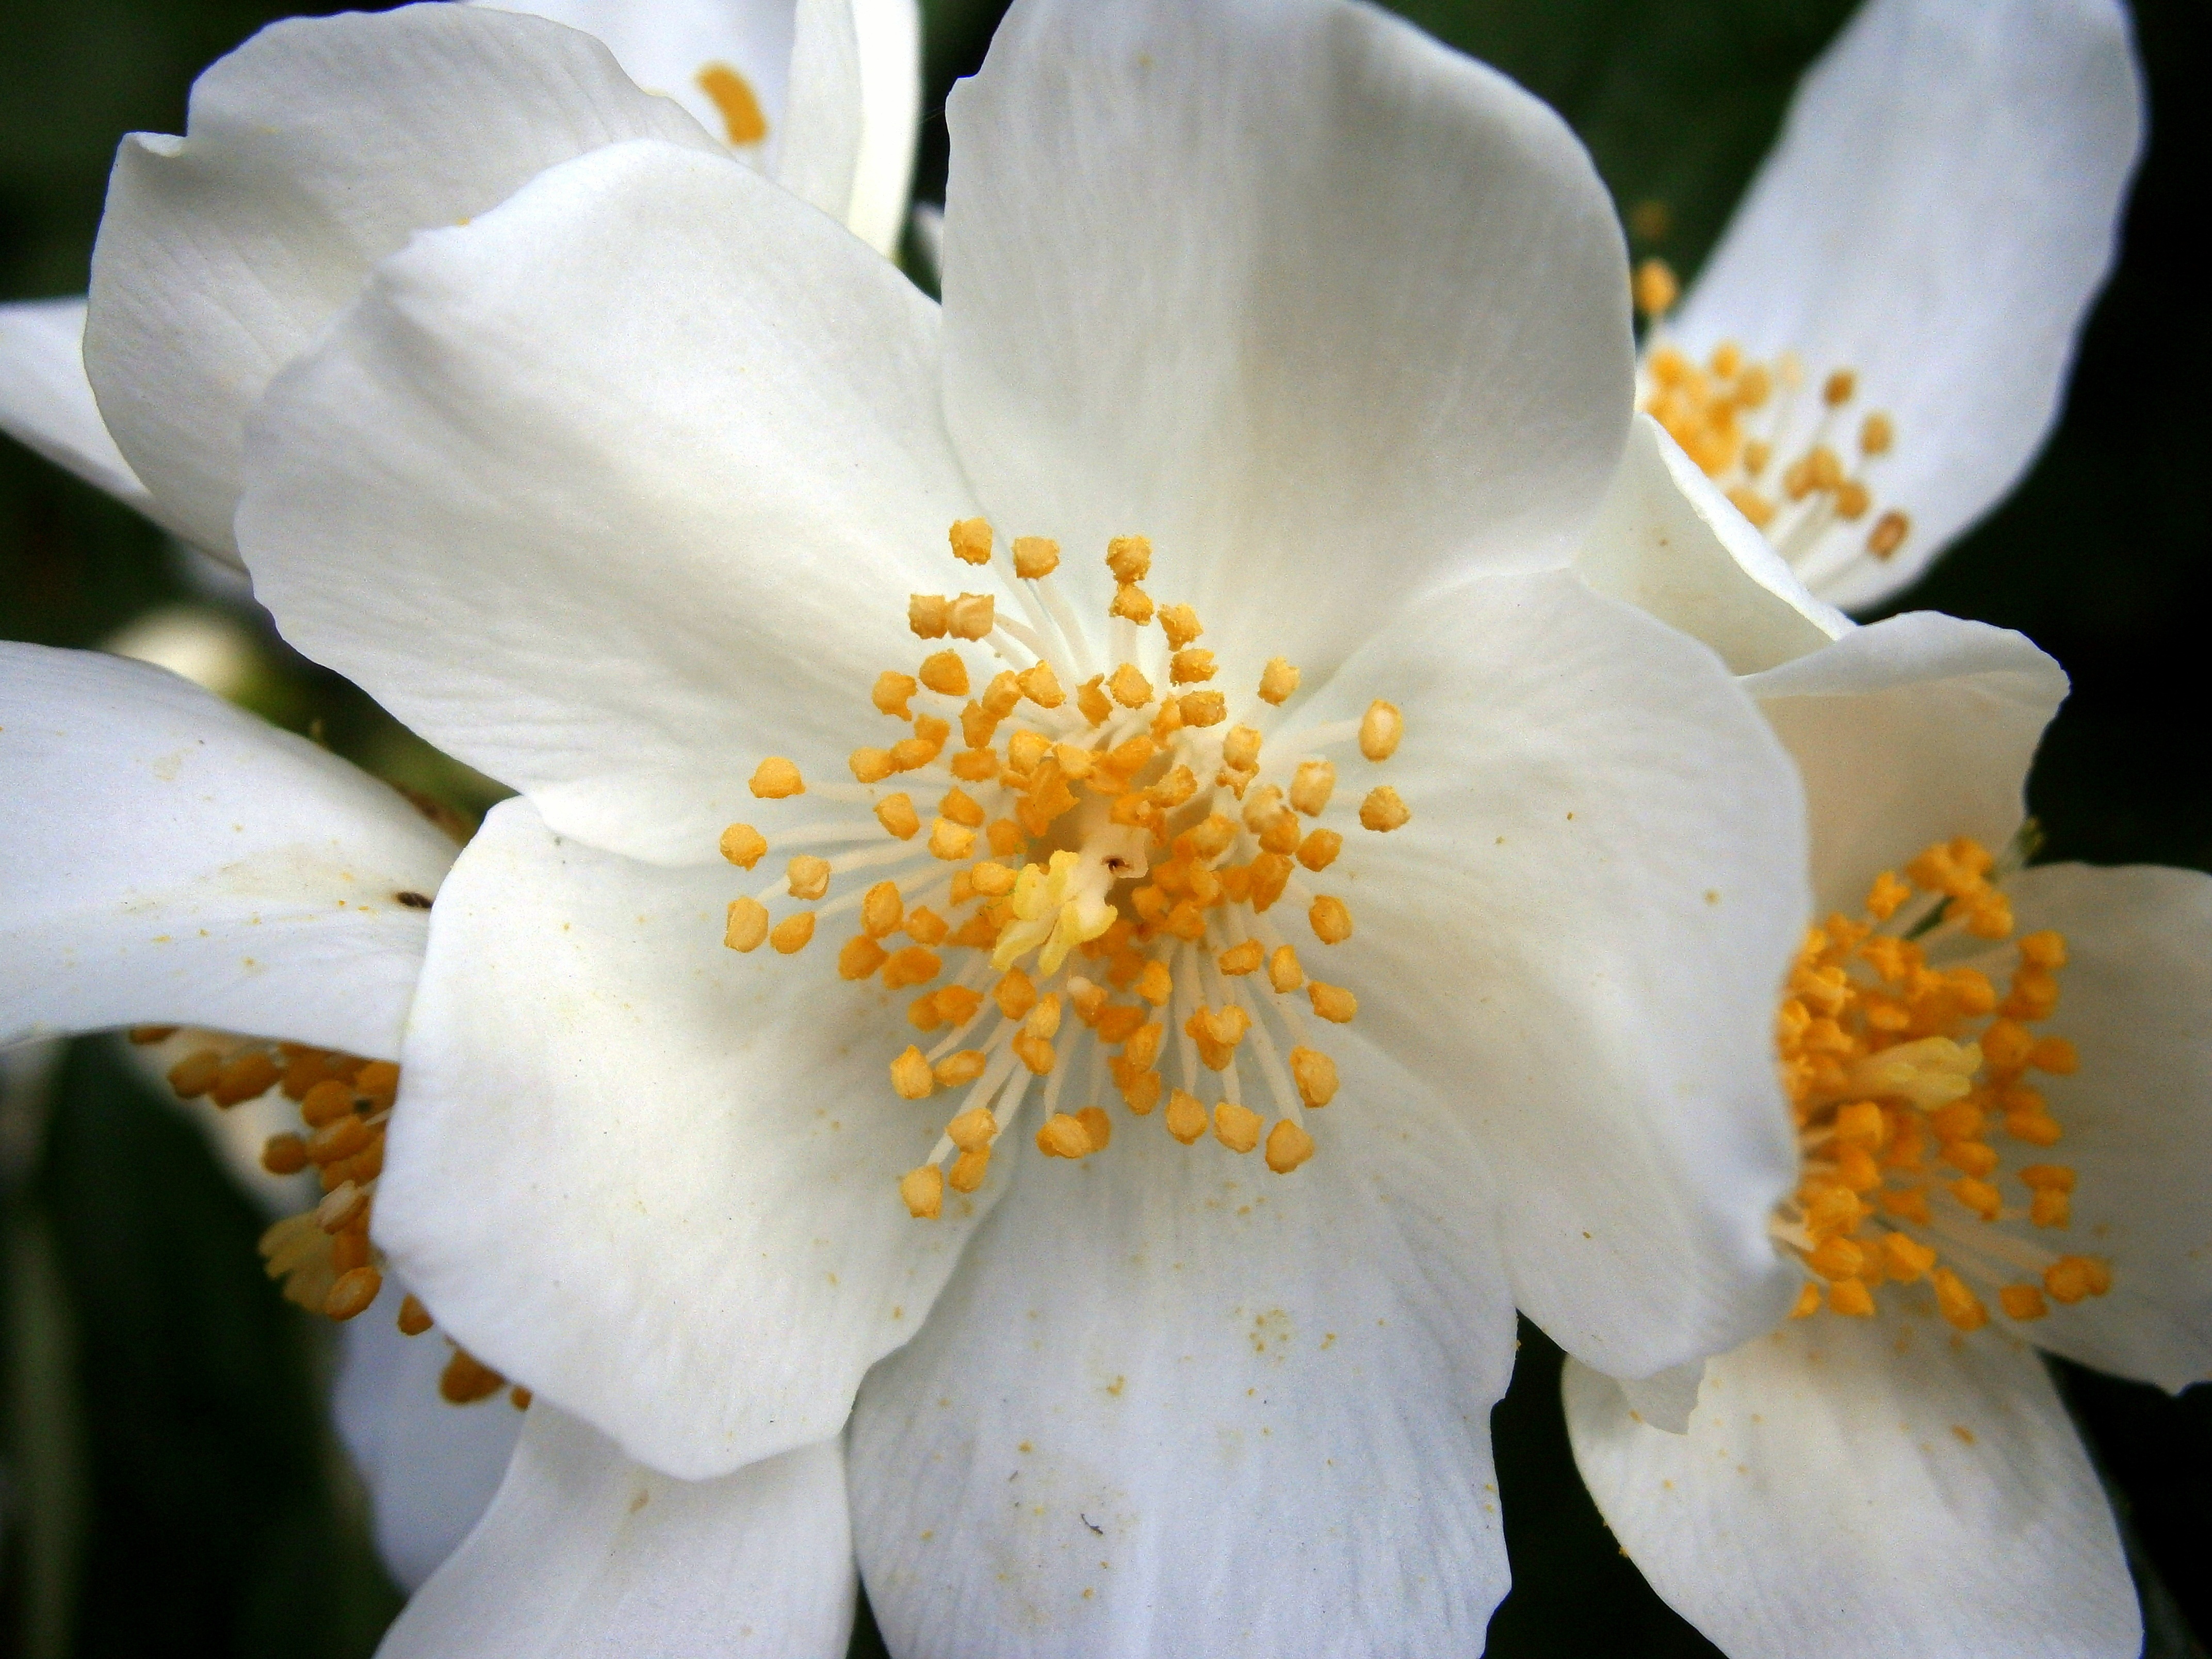
nature, blossom, light, plant, white, sunlight, flower, petal, bloom, pollen, macro, botany, yellow, garden, close, flora, flowers, close up, bright, ornamental shrub, nectar, fragrance, sepals, macro photography, jasmin, flowering plant, greenhouse hydrangea, hydrangeaceae, flower fullness, flowering time, early summer, summer jasmine, mock orange, european whistle shrub, philadelphus coronary, pale whistle shrub, bauer jasmin, land plant, camellia sasanqua